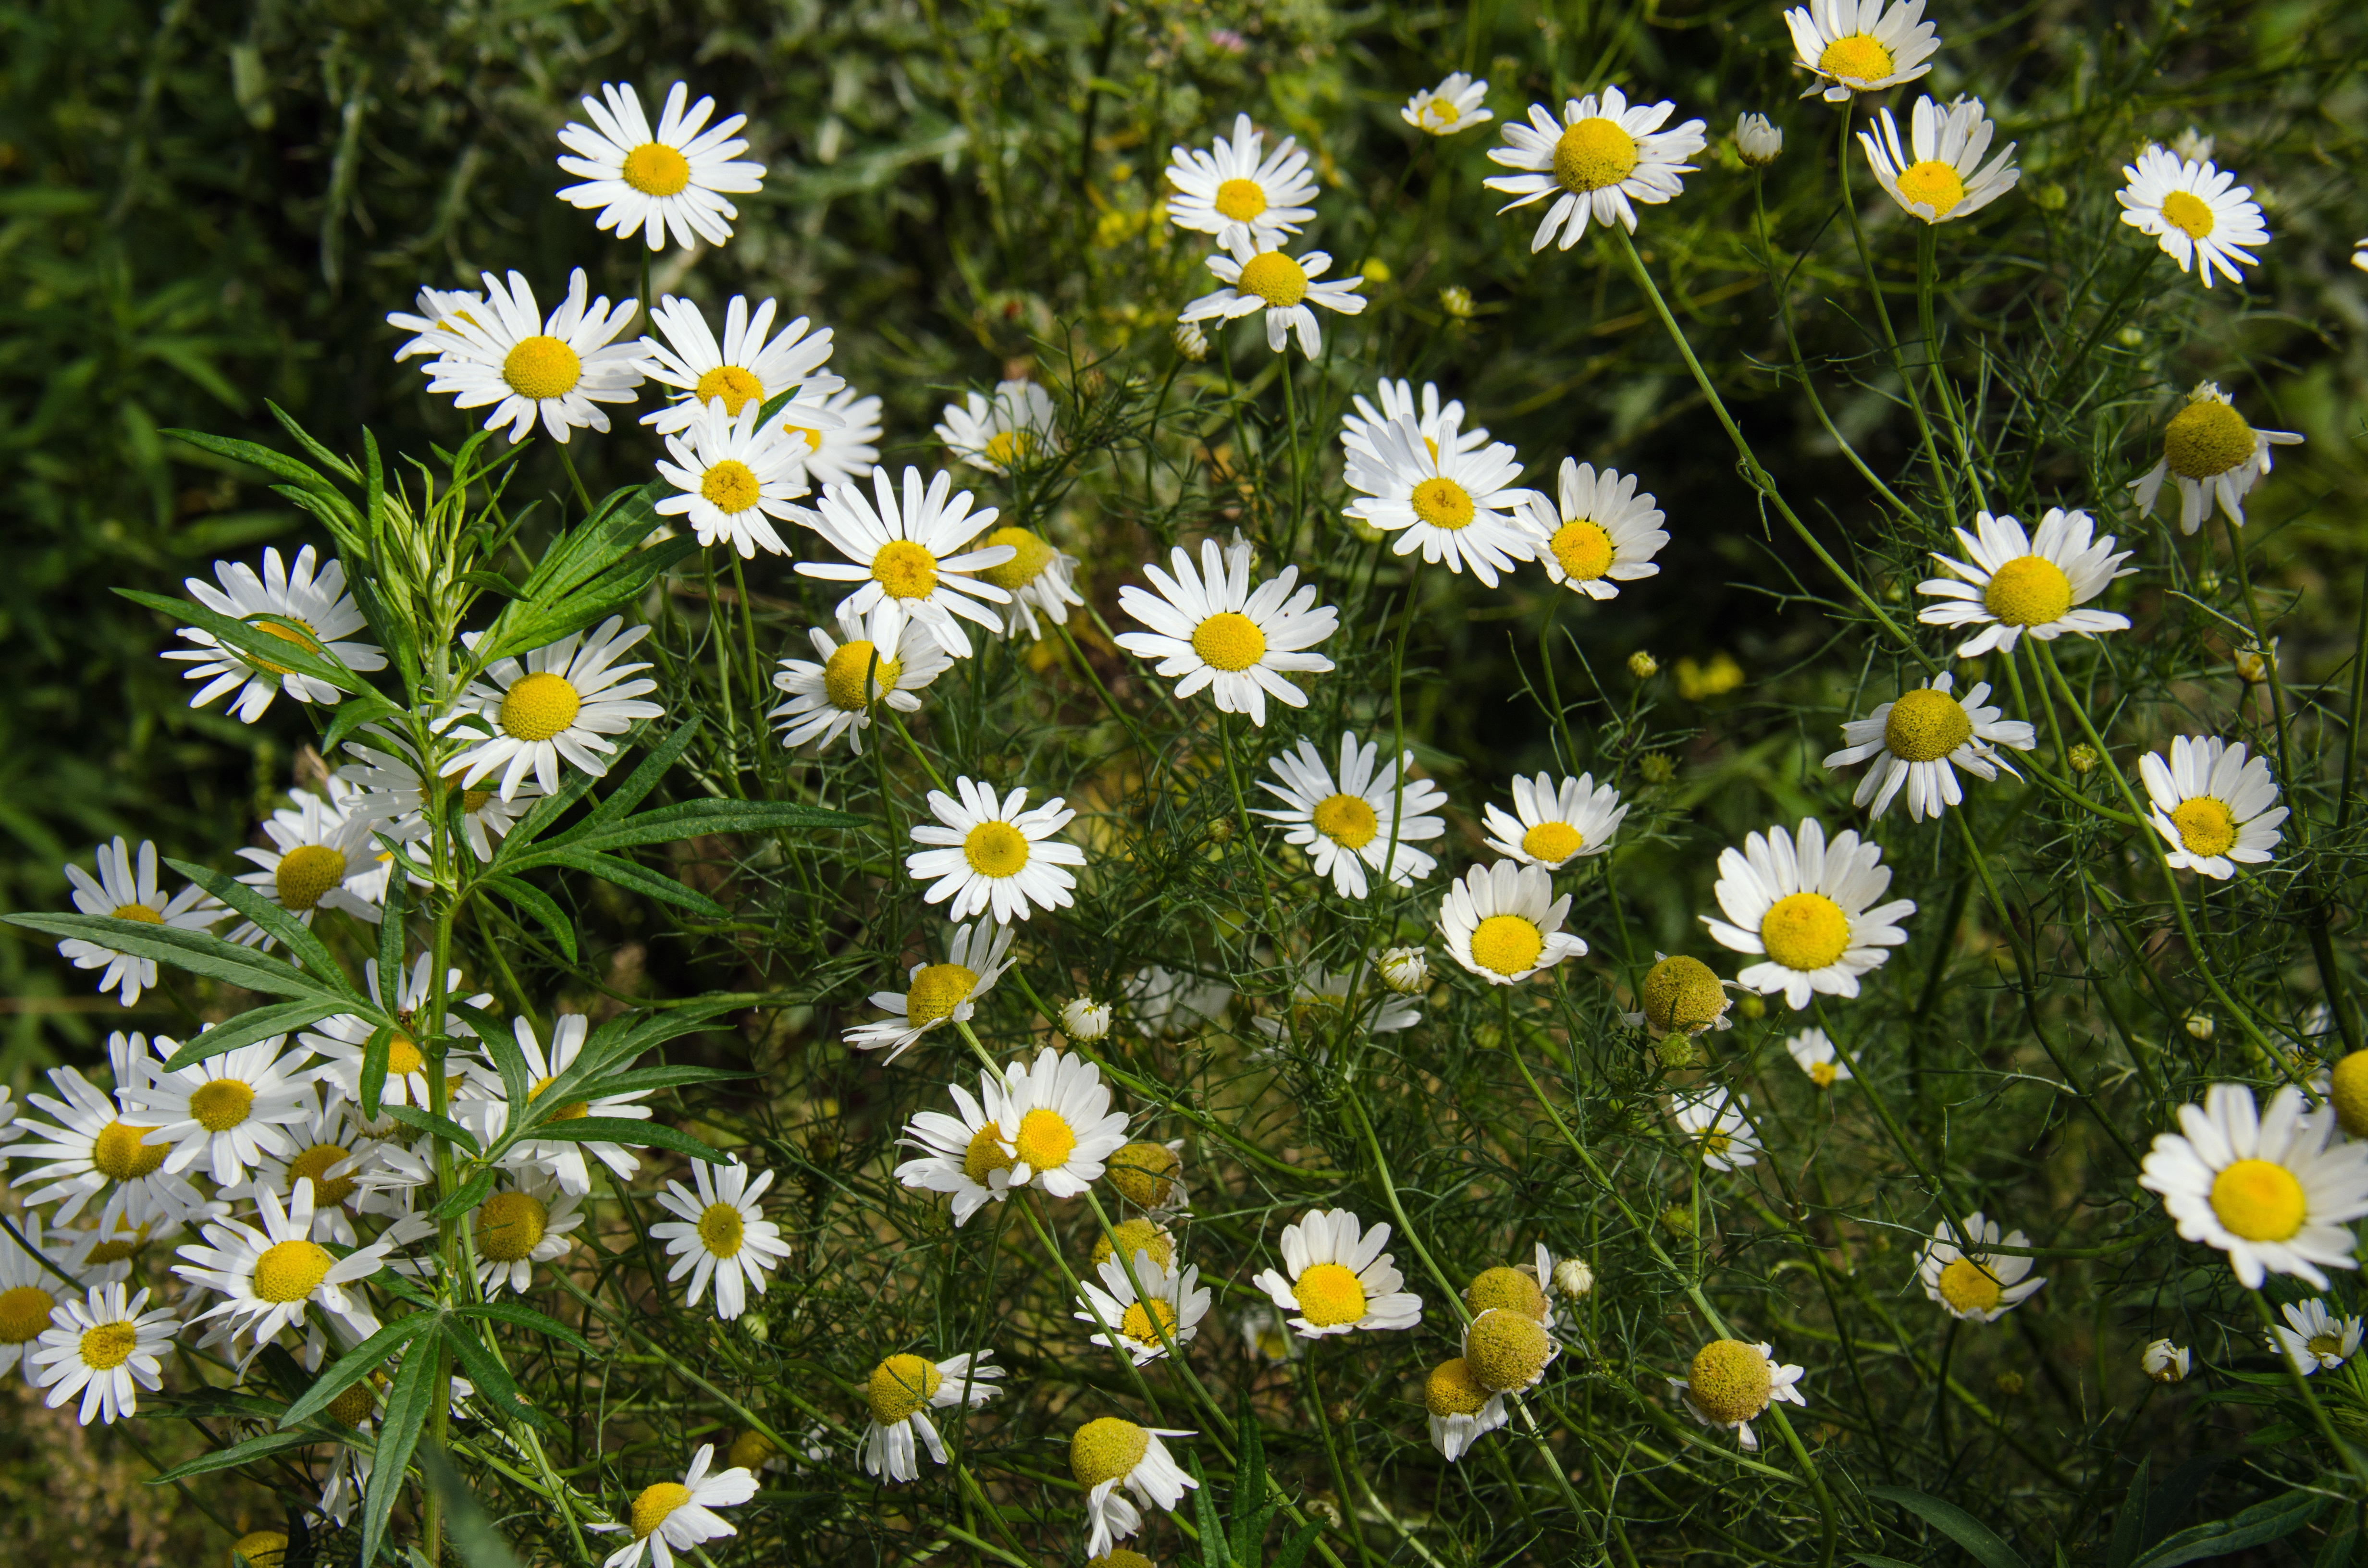
nature, grass, plant, white, field, lawn, meadow, flower, summer, daisy, herb, botany, closeup, flora, wildflower, flowers, aster, chamomile, white flowers, summer flowers, flowering plant, daisy family, oxeye daisy, annual plant, land plant, chamaemelum nobile, marguerite daisy, tanacetum parthenium, garden cosmos